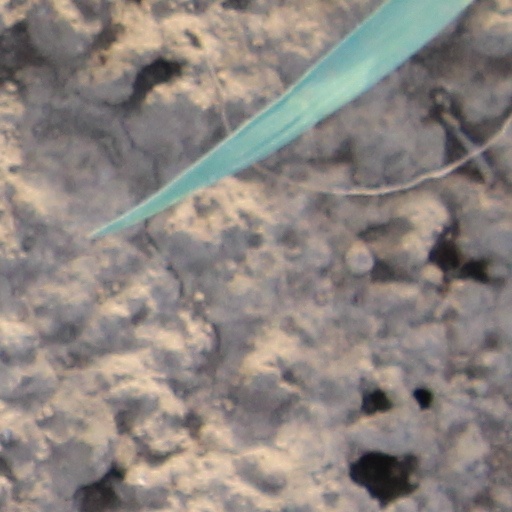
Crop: wheat